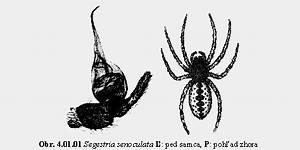
Label: spider